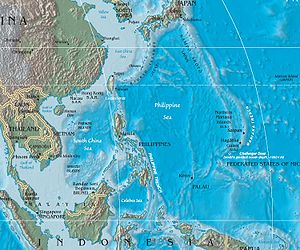
Marianerne
Øgruppen Marianerne i den østlige del af det Filippinske Hav
Marianerne er en bueformet arkipelag opstået af materiale fra femten vulkanske bjerge i den nordvestlige del af Stillehavet. Den er beliggende syd for Japan og nord for Ny Guinea og former det Filippinske Havs østlige grænse. Øerne er navngivet efter den spanske dronning Mariane af Østrig i det 17. århundrede, da Spanien startede koloniseringen af øerne. De udgør den nordlige del af stillehavsregionen Mikronesien, og består af to amerikanske områder: Rigsfællesskabet Nordmarianerne og territoriet Guam.